Graben-Neudorf station

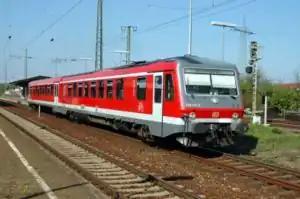
Regionalbahn service at the exit to Graben-Neudorf station towards Bruchsal. This route is now served by S 33 S-Bahn services

The station is served by Regionalbahn, S-Bahn and Regional-Express services.